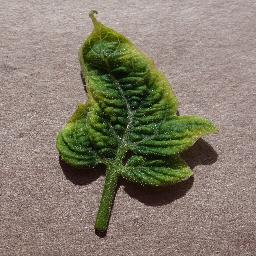
Label: Tomato___Tomato_Yellow_Leaf_Curl_Virus